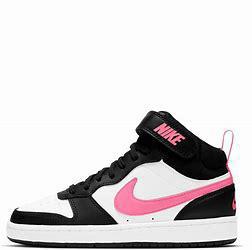
Brand: Nike
Model: Court Borough Mid 2